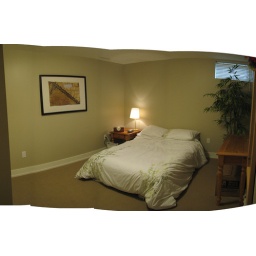
Just have a futon bed in here for now, but will get a proper bedroom suite in here next year probably.